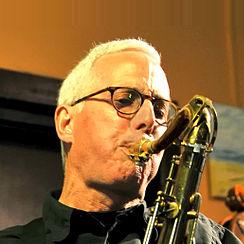
Age: 63